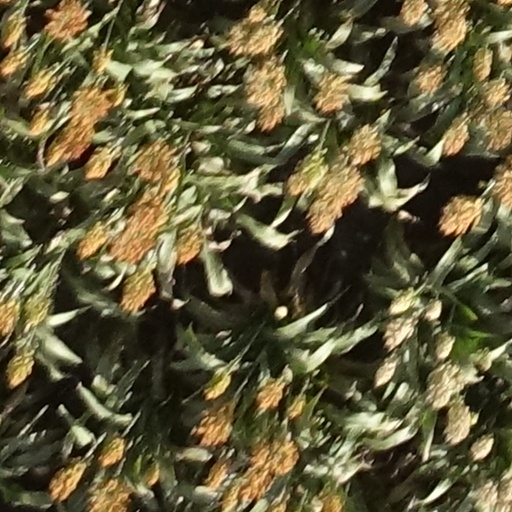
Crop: sorghum